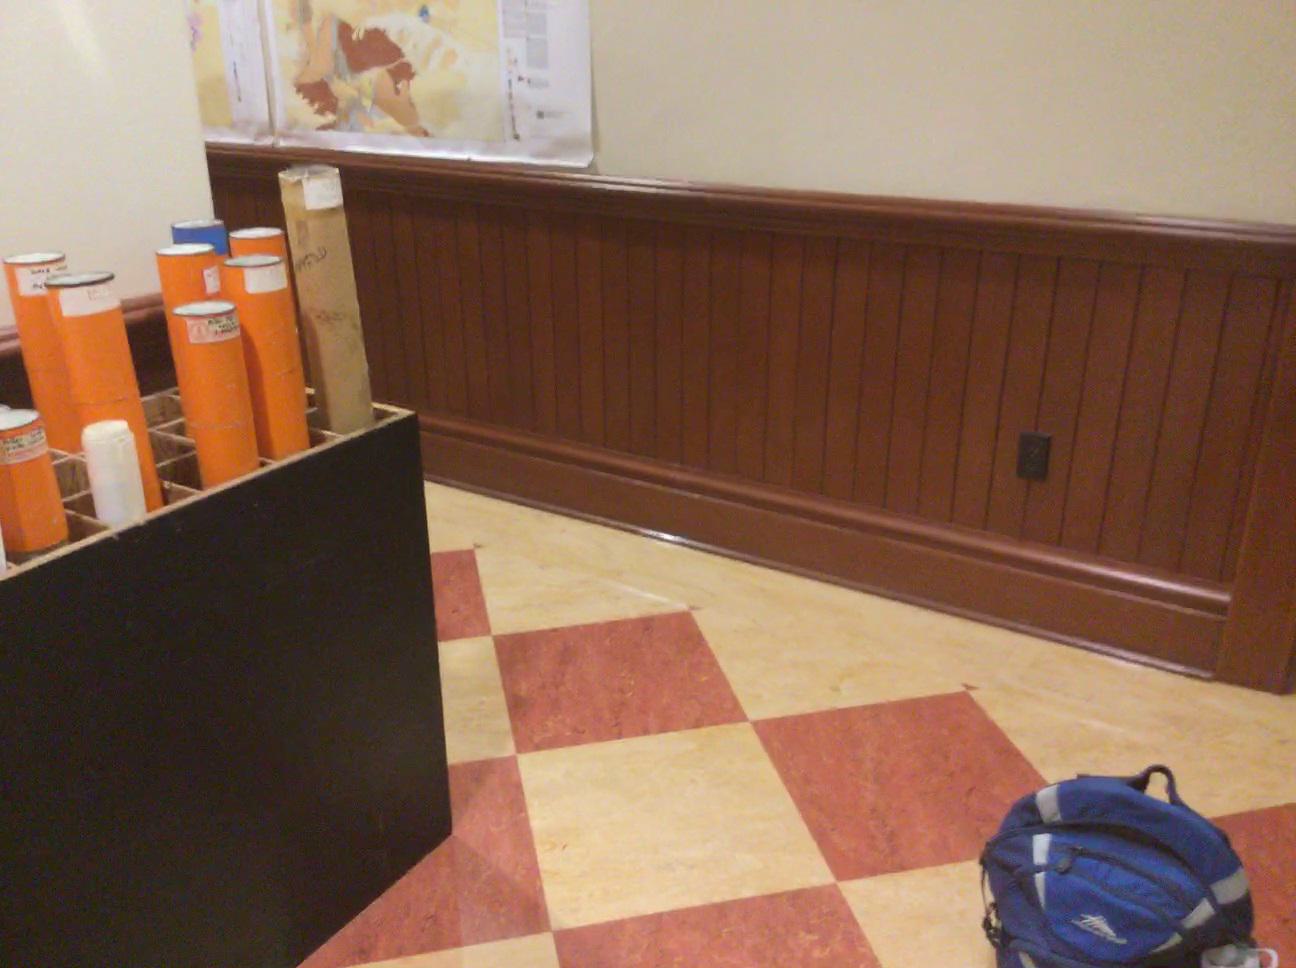
Question: In the image, there is the book. Pinpoint several points within the vacant space situated left of the book from the object's perspective. Your final answer should be formatted as a list of tuples, i.e. [(x1, y1), ...], where each tuple contains the x and y coordinates of a point satisfying the conditions above. The coordinates should be between 0 and 1, indicating the normalized pixel locations of the points.
Answer: [(0.320, 0.334), (0.350, 0.339), (0.325, 0.352), (0.382, 0.344), (0.356, 0.358), (0.329, 0.373), (0.415, 0.350), (0.390, 0.365), (0.363, 0.380), (0.334, 0.397), (0.449, 0.355), (0.425, 0.371), (0.399, 0.387), (0.371, 0.405), (0.340, 0.424), (0.485, 0.363), (0.462, 0.378), (0.437, 0.395), (0.409, 0.413), (0.380, 0.433), (0.500, 0.385), (0.476, 0.403), (0.450, 0.421), (0.421, 0.443), (0.541, 0.393), (0.518, 0.411), (0.492, 0.431), (0.465, 0.454), (0.562, 0.419), (0.538, 0.441), (0.511, 0.464)]